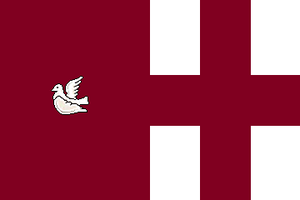
Palomeque est une commune d'Espagne de la province de Tolède dans la communauté autonome de Castille-La Manche.